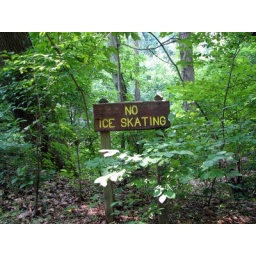
This sign in the middle of the forest cracked me up. There was a pond nearby, but the sign was somewhat misplaced.